City of Birmingham Symphony Orchestra

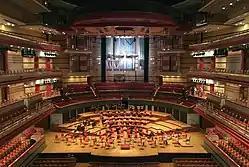
Symphony Hall, the orchestra's home since 1991

The CBSO began to gain greater international renown after Simon Rattle became chief conductor in 1980. Under him, the orchestra increased its recording profile and became one of the leading ensembles in Europe, and gained a name for its interpretations of late romantic and 20th century works, especially those of Sibelius and Gustav Mahler. During this period, the orchestra moved from Birmingham Town Hall to a new home venue, Symphony Hall, inside Birmingham's International Convention Centre. The nearby CBSO Centre, a converted factory, houses management offices, rehearsal facilities, and is a concert venue in its own right, for more intimate performances. The CBSO Youth Orchestra has been affiliated with the CBSO since 2004.